Keep Calm and Carry On

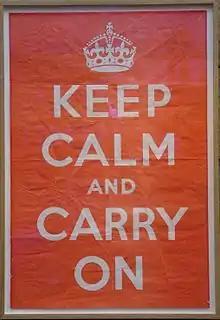
An original poster displayed at Barter Books

In 2000, Stuart Manley, co-owner with his wife Mary of Barter Books Ltd. in Alnwick, Northumberland, was sorting through a box of second-hand books bought at auction when he uncovered one of the original "Keep Calm and Carry On" posters. The couple framed it and hung it up by the cash register; it attracted so much interest that Manley began to produce and sell copies. In late 2005, "Guardian" journalist Susie Steiner featured the replica posters as a Christmas gift suggestion, raising their profile still further. Other companies followed the Manleys' example, and the design rapidly began to be used as the theme for a wide range of products. Mary Manley later commented, "I didn't want it trivialised; but of course now it's been trivialised beyond belief."